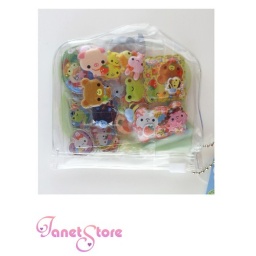
Q-Lia frog pig cat bear stickers flakes in bag